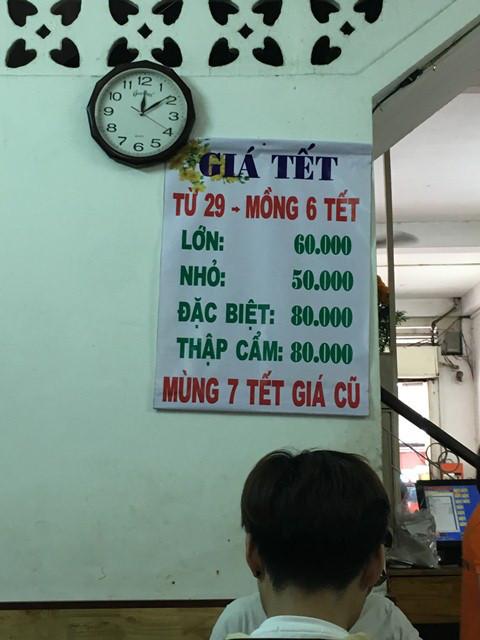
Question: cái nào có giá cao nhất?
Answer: thập cẩm và đặc biệt có giá cao nhất